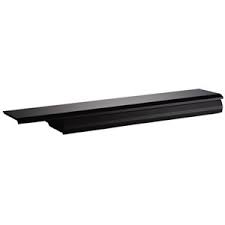
Waste category: battery